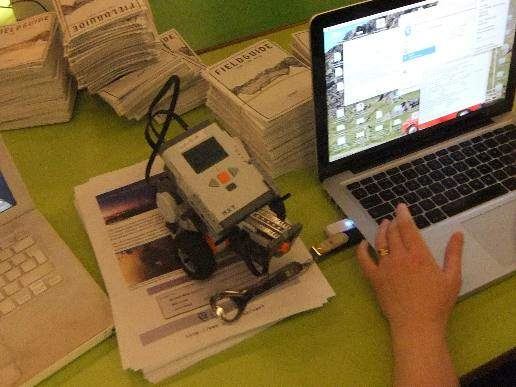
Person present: No